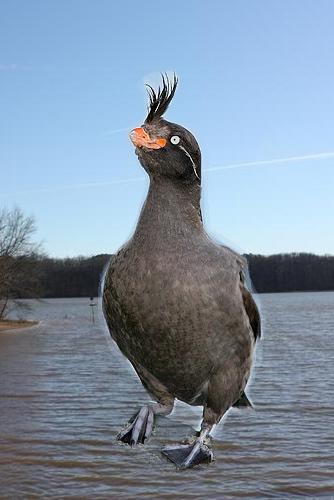
Bird species: Crested_Auklet
Bird type: waterbird
Background: water